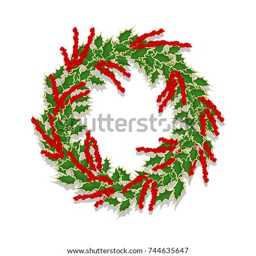
christmas wreath , festive decoration for the new year , from the branches and berries of biological species